Marine layer

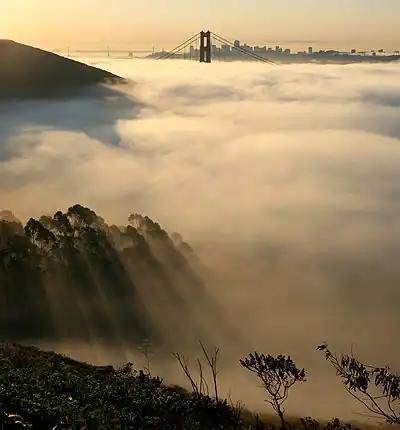
Sea of fog riding the coastal marine layer through the Golden Gate Bridge at San Francisco, California

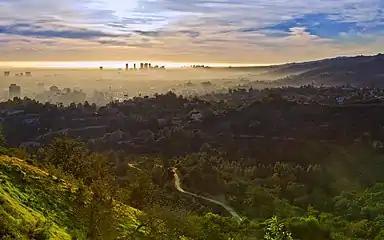
Afternoon smog within a coastal marine layer in West Los Angeles

A marine layer is an air mass that develops over the surface of a large body of water, such as an ocean or large lake, in the presence of a temperature inversion. The inversion itself is usually initiated by the cooling effect caused when cold water on the surface of the ocean interacts with a comparatively warm air mass.